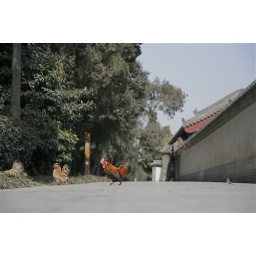
the female birds are now ready to go in the bushes... observe how the male bird eagerly follows